The Blake School (Minneapolis)

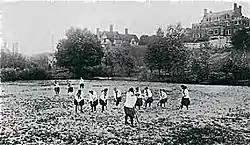
Field hockey on Northrop in 1918

In 1958, Sage Cowles, wife of John Cowles, Jr., along with two friends, established Highcroft Country Day School, a private, coeducational, nonsectarian K-9 school in Wayzata. Highcroft was designed to provide students in the far western suburbs (at the time) of the Twin Cities with an education near home. In 1960, the school building was constructed on land purchased and donated to the school, part of which was the former Highcroft estate in Wayzata, the site, known as the Highcroft Campus, was home to one of Blake's two lower school buildings until 2023. Now all lower school students attend the Blake campus in Hopkins, Minnesota.